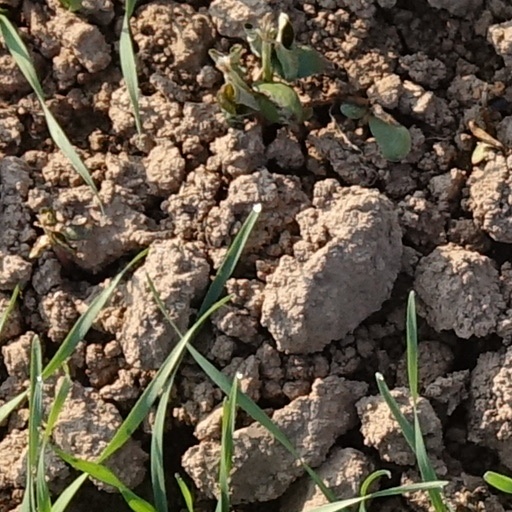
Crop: wheat